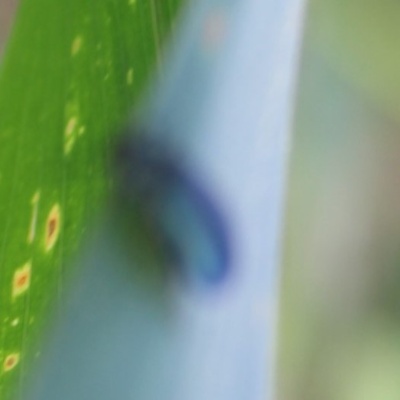
Crop: Maize
Condition: leaf beetle